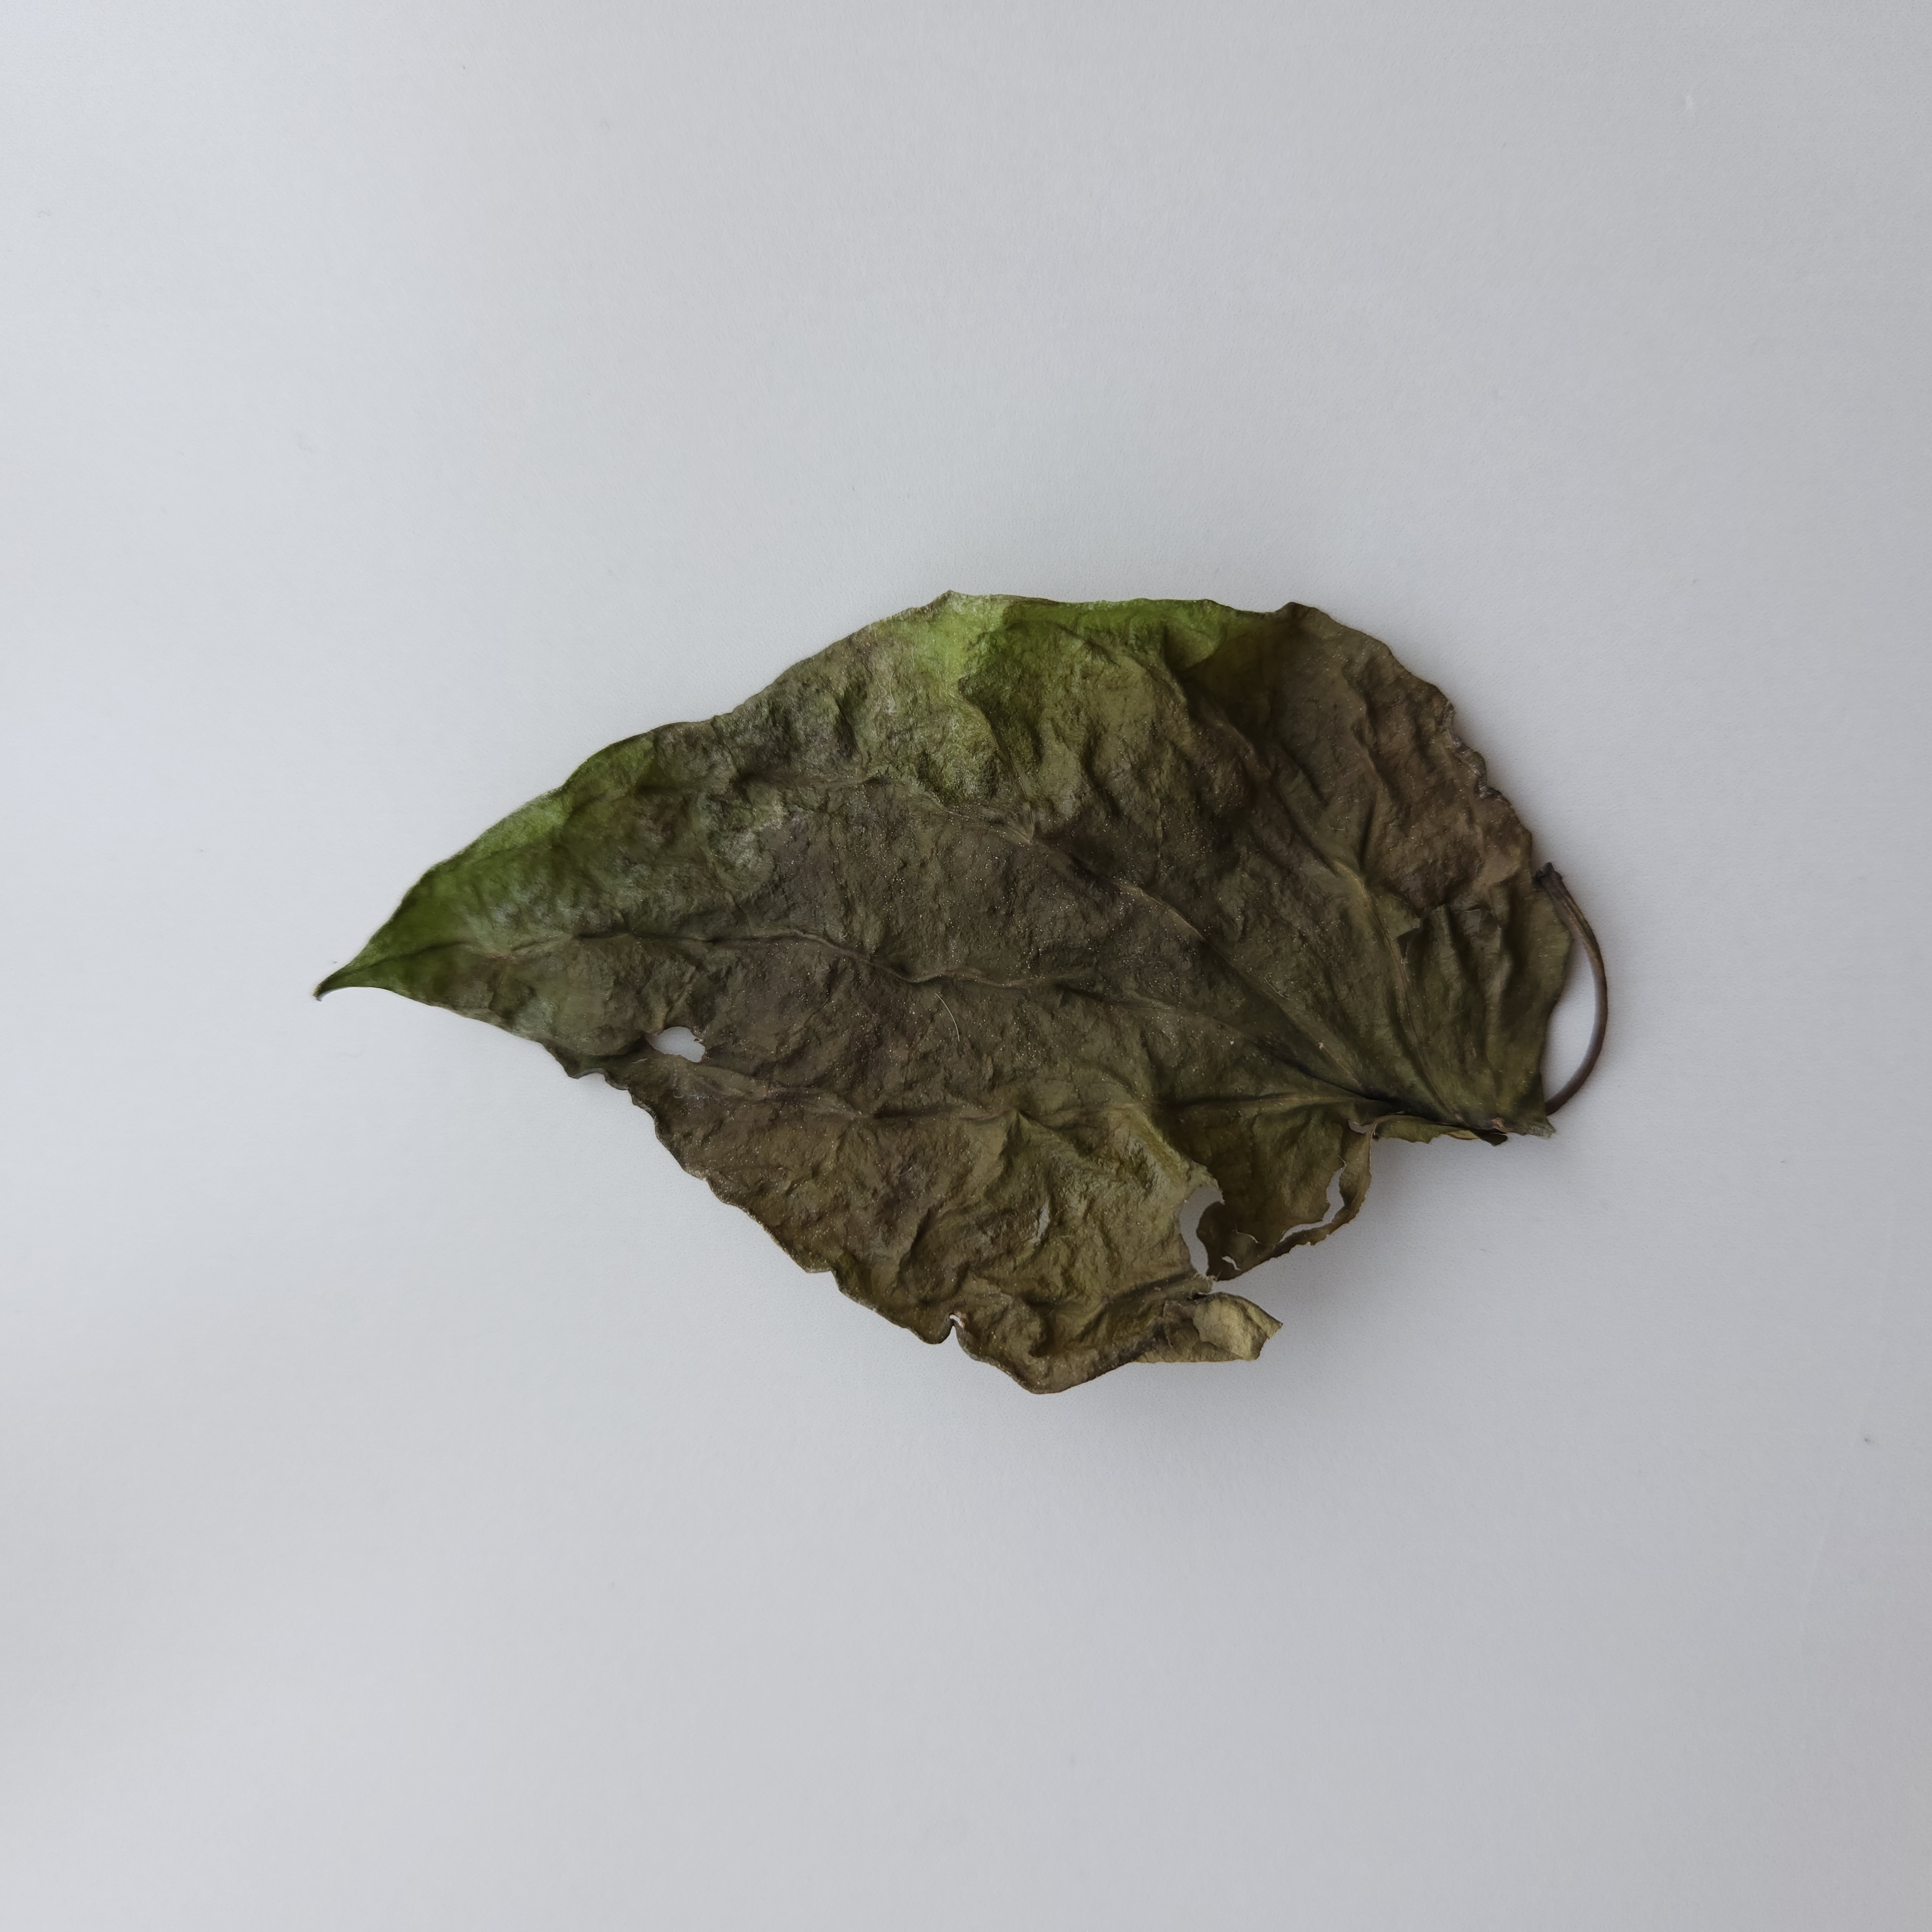
Label: Dried